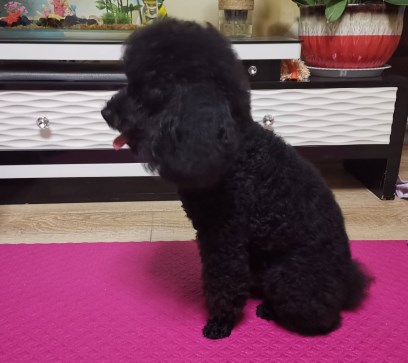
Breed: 7449-n000128-teddy